List of Ricky Martin live performances

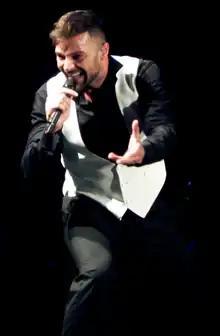
Ricky Martin performing during the Música + Alma + Sexo World Tour in 2011

Puerto Rican recording artist Ricky Martin has embarked on fourteen concert tours over his musical career. His debut tour, "Ricky Martin" (1992), only consisted of shows in Latin America, in support of his debut studio album, "Ricky Martin" (1991). From 1993–1994, he embarked on his second Latin American tour, "Me Amaras", to promote his sophomore record of the same name (1993).